List of Tampa Bay Lightning general managers

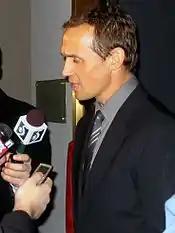
Steve Yzerman was the general manager of the Tampa Bay Lightning from 2010 to 2018.

The Tampa Bay Lightning are an American professional ice hockey team based in Tampa, Florida. They play in the Atlantic Division of the Eastern Conference in the National Hockey League (NHL). Often referred to as the Bolts, the team joined the NHL in 1992 as an expansion team, and have won the Stanley Cup championship in 2004, 2020 and 2021. Having first played in the Expo Hall, and later in the ThunderDome (now known as Tropicana Field), the Lightning have played their home games at the Ice Palace, currently titled Amalie Arena, since 1996. The franchise has had seven general managers since their inception.